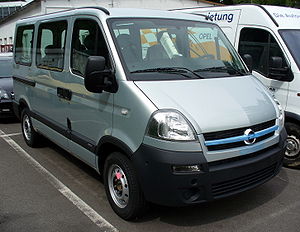
Opel Movano / Movano A (1998−2010) / Facelift
Opel Movano er en mellemstor varebil og et joint venture mellem Opel og Renault. Modellen fremstilles i Batilly i Meurthe-et-Moselle, Frankrig på Véhicules Automobiles de Batilly's fabrik. I Storbritannien hedder modellen Vauxhall Movano.